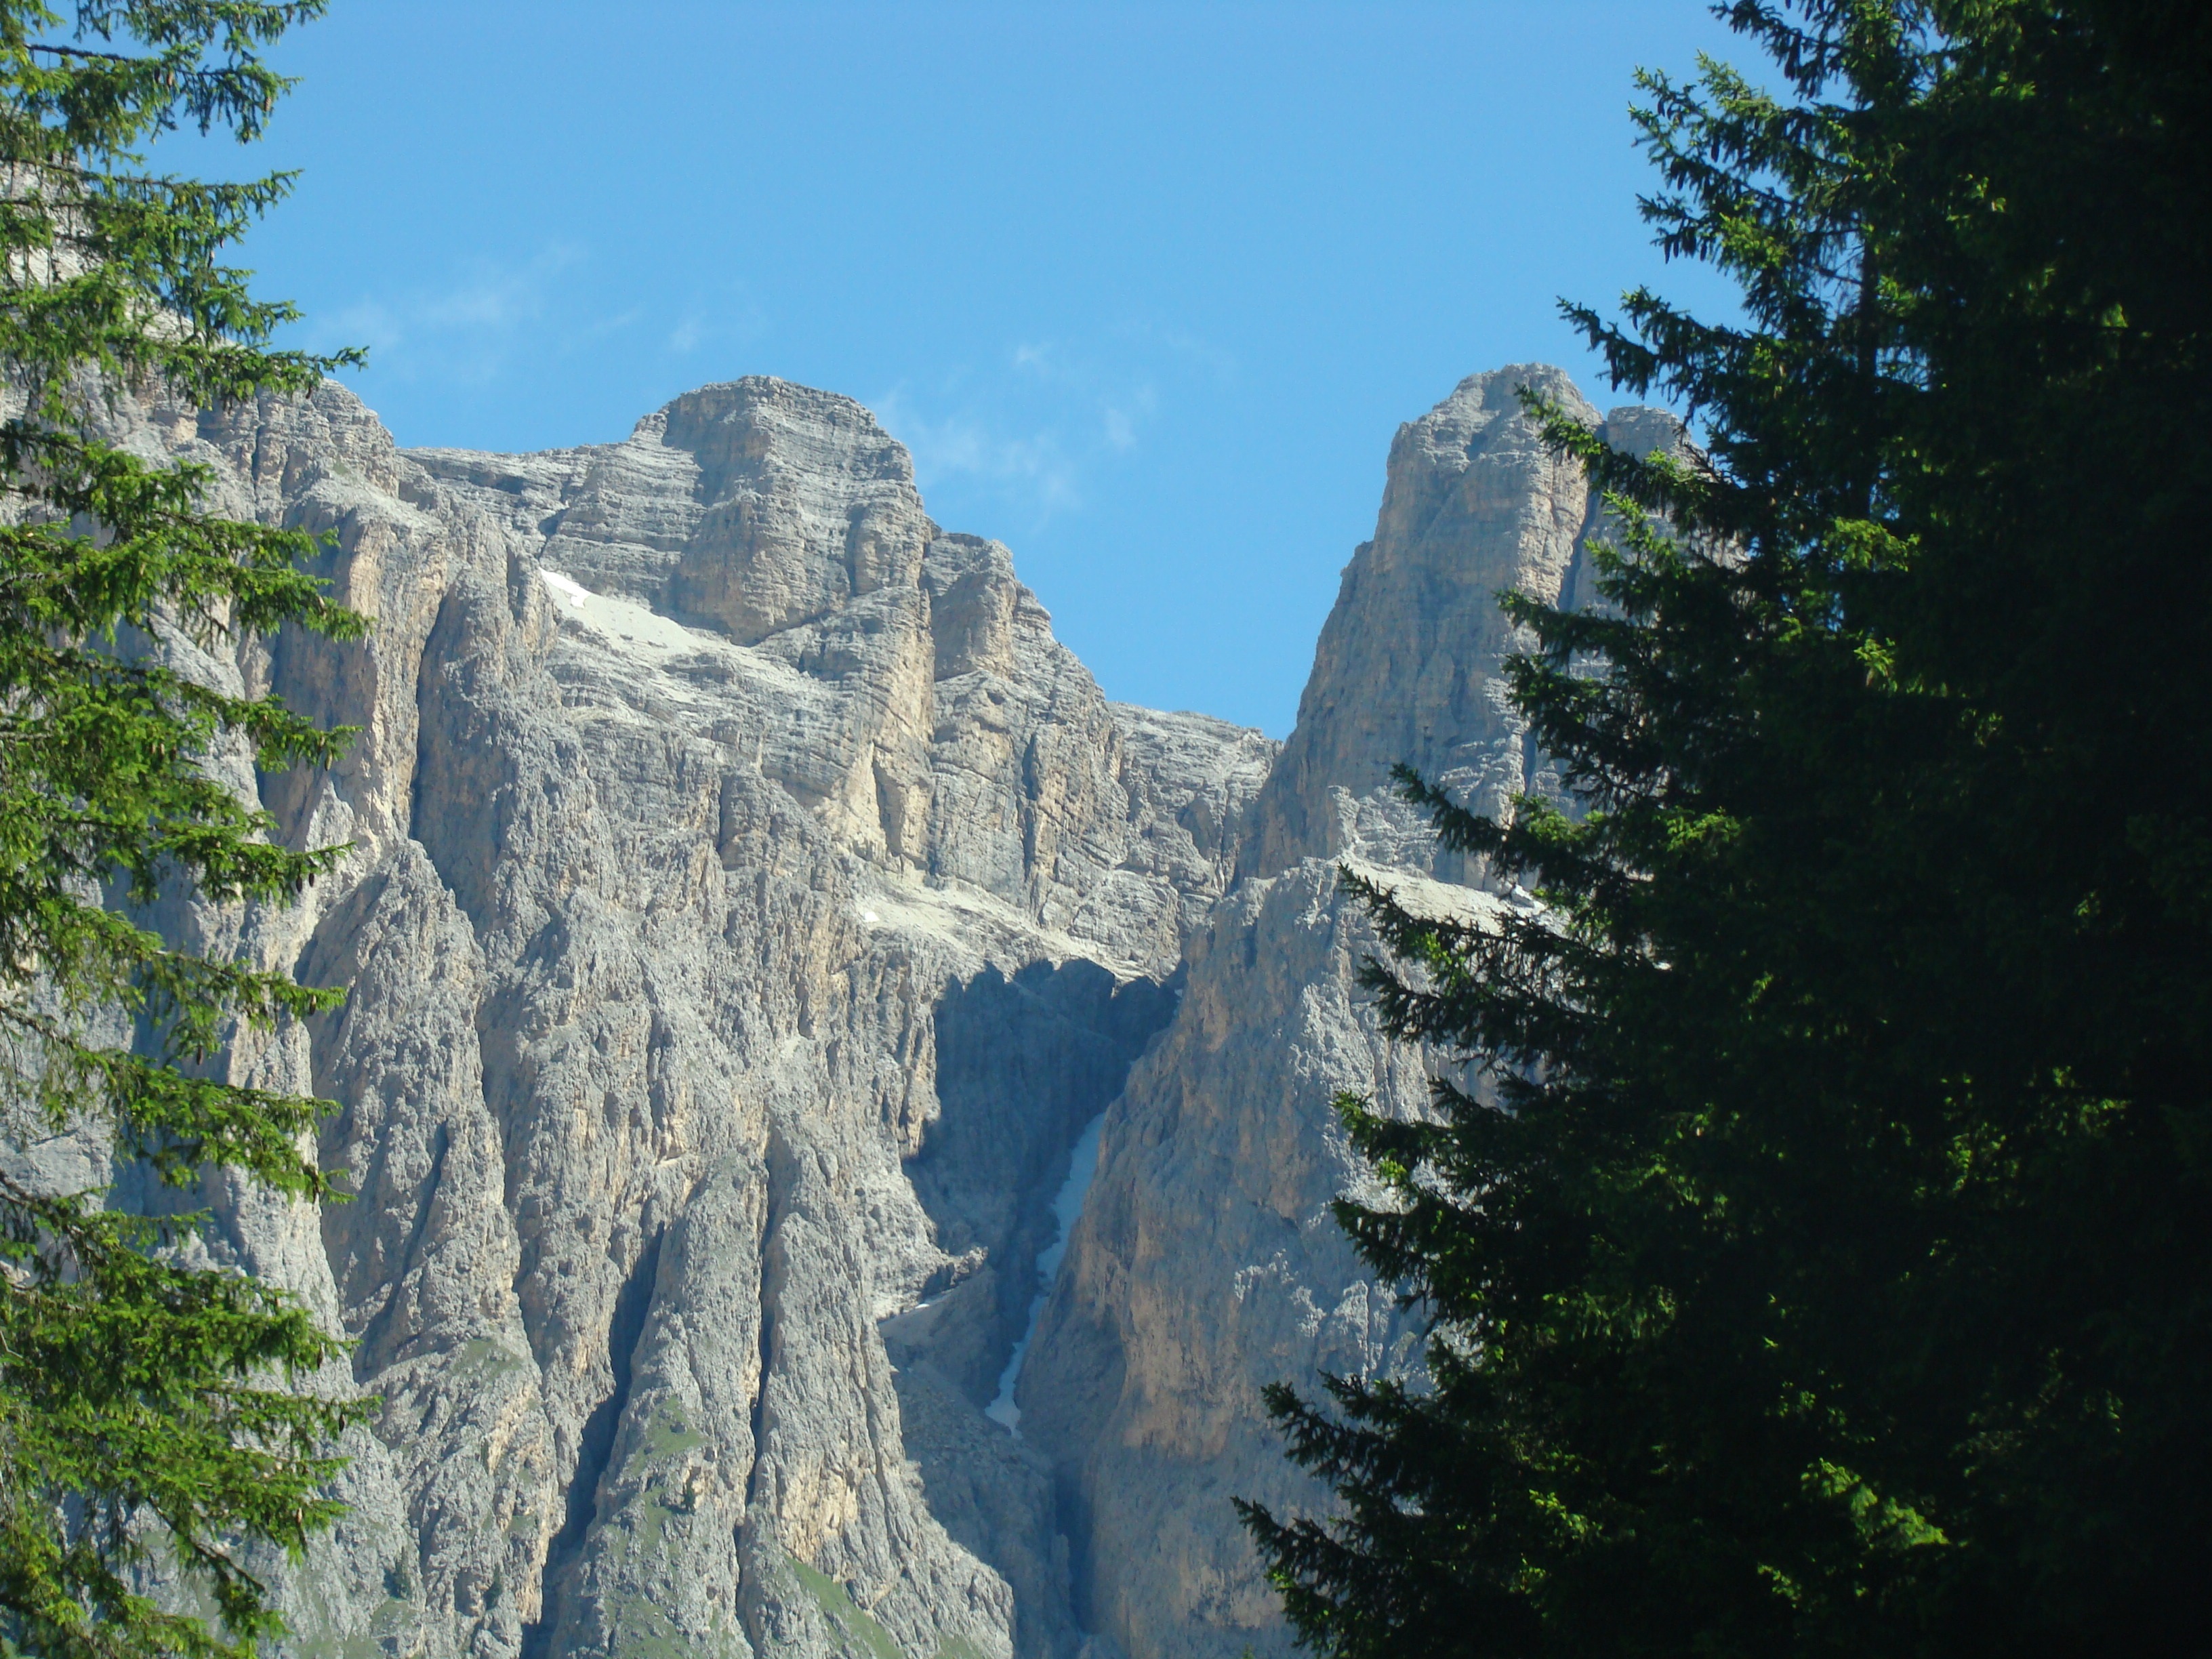
mountain, mountain range, formation, cliff, park, canyon, terrain, national park, ravine, dolomites, landform, south tyrol, geographical feature, mountainous landforms